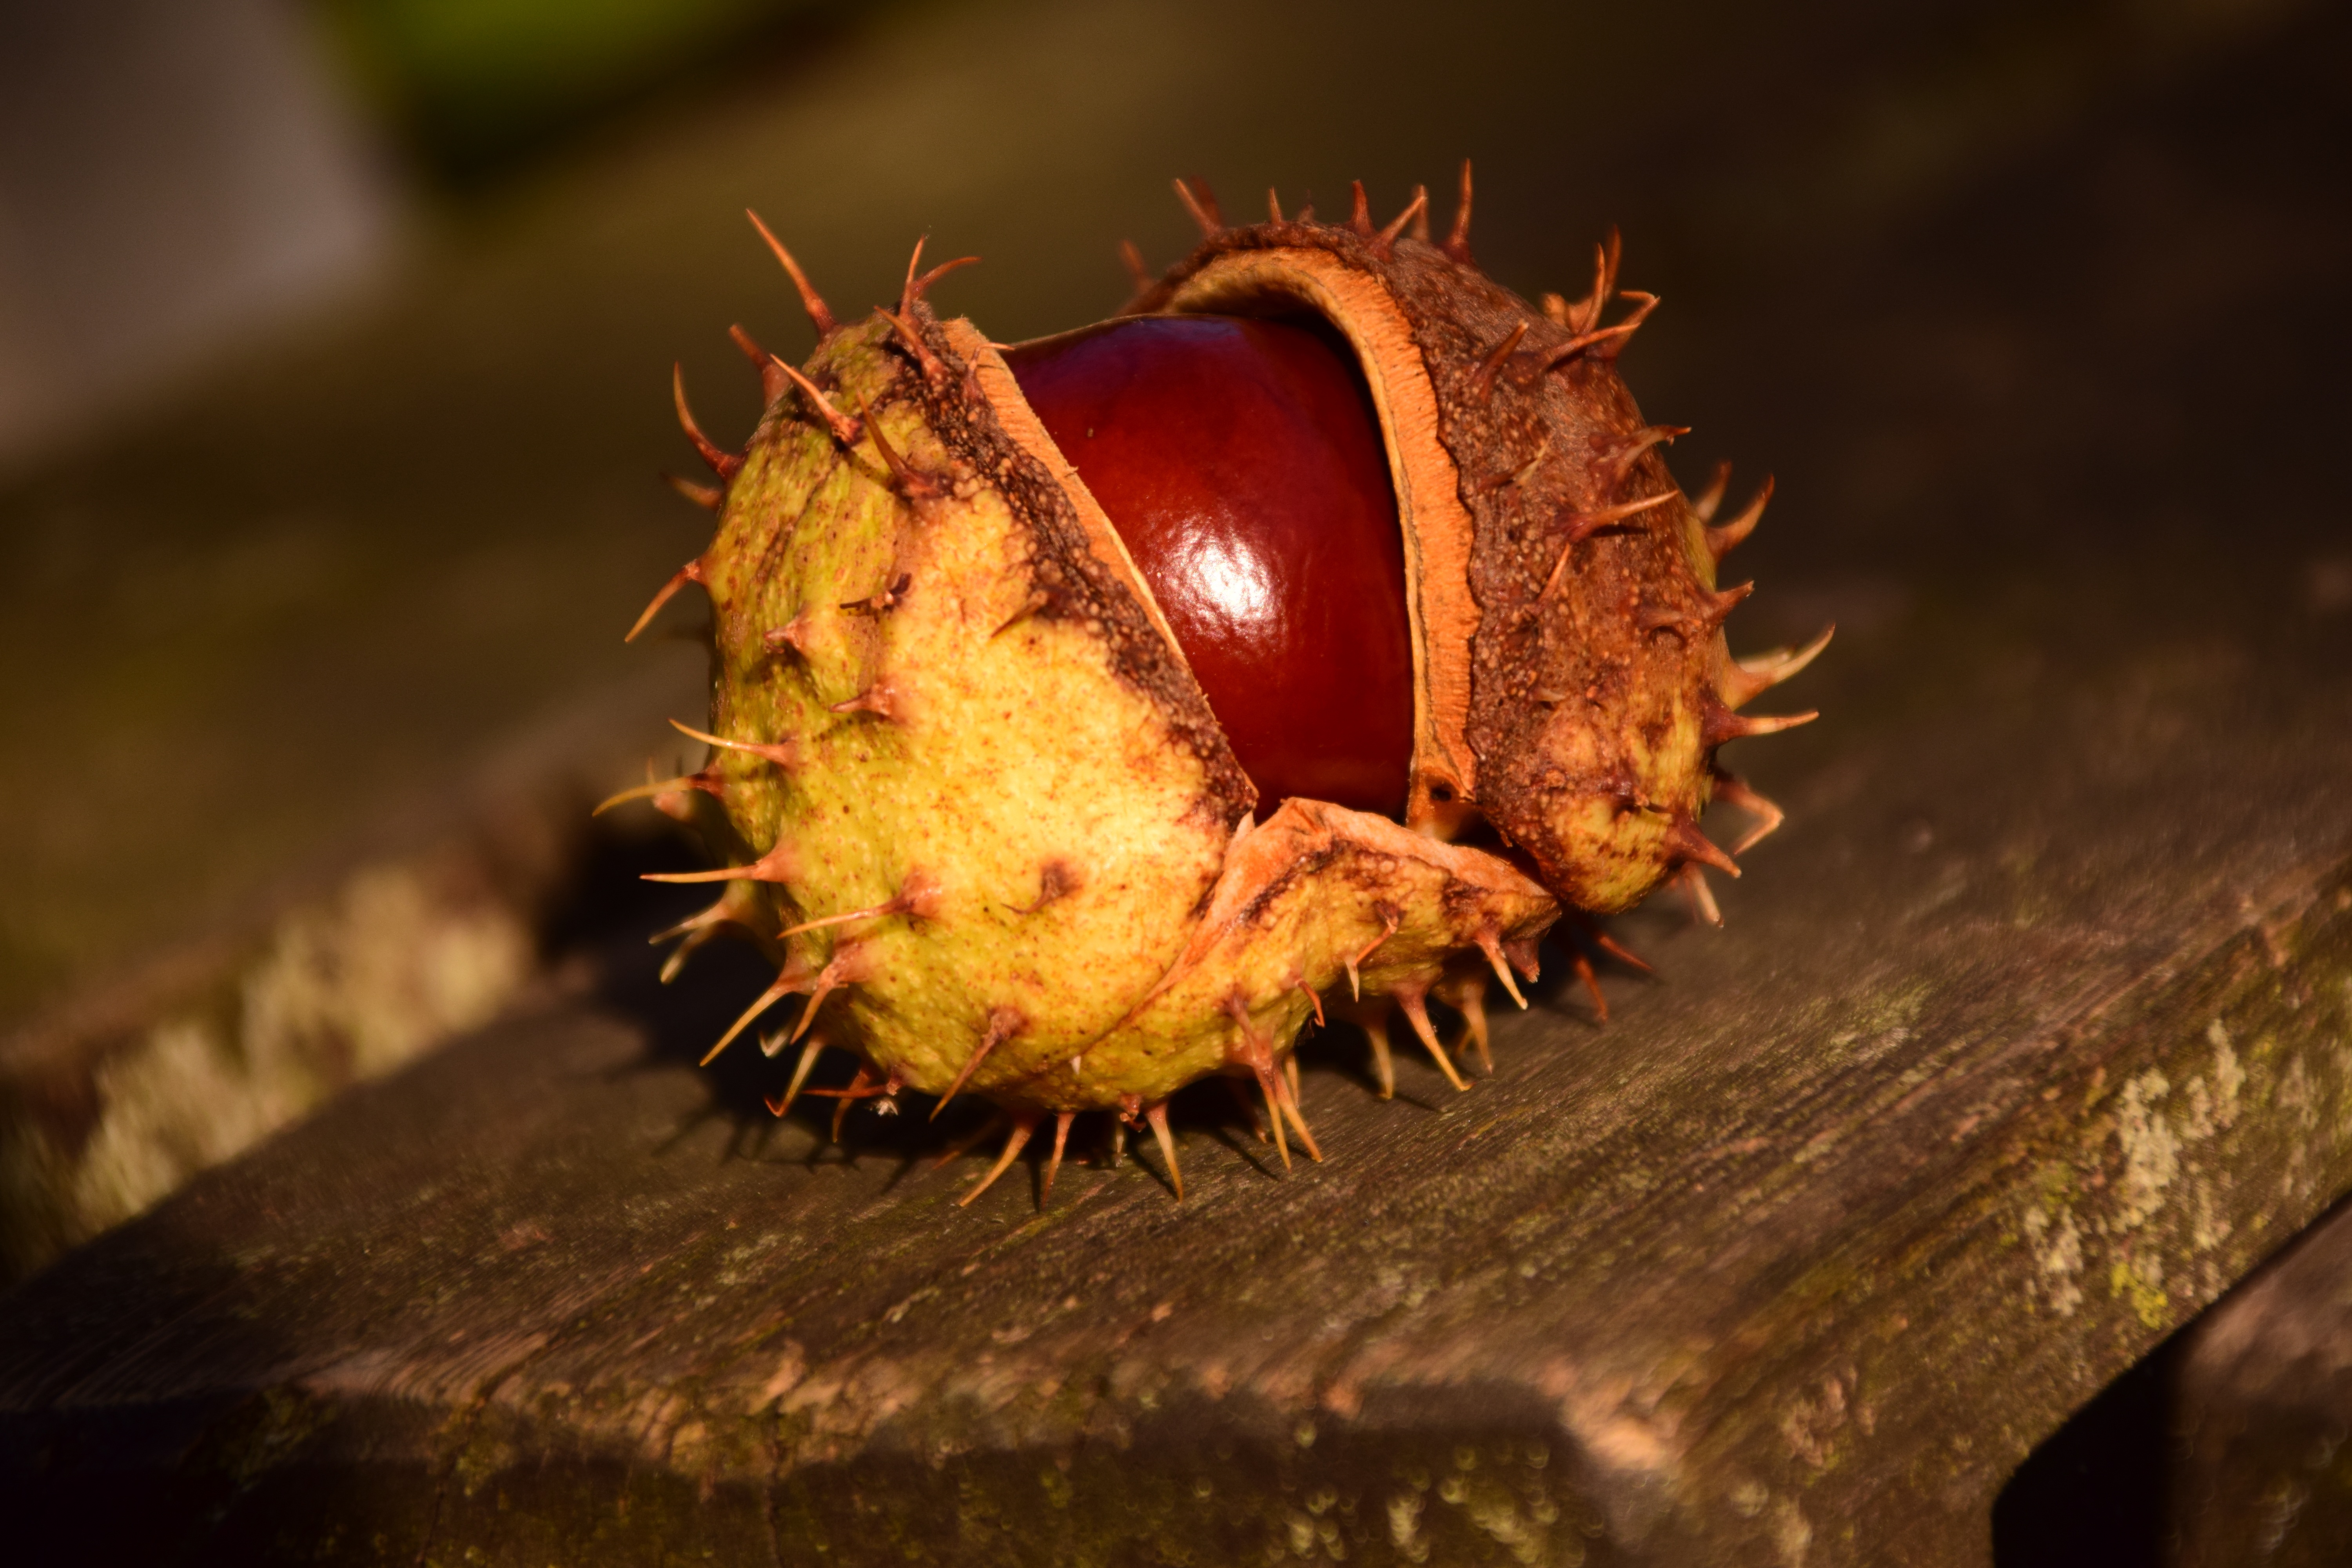
tree, nature, branch, plant, fruit, leaf, flower, food, produce, autumn, brown, botany, close, flora, close up, coconut, fruits, beautiful, shiny, greeting card, chestnut, macro photography, horse chestnut, flowering plant, buckeye, indian summer, ordinary rosskastanie, common rosskastanie, plant stem, land plant, thorns spines and prickles